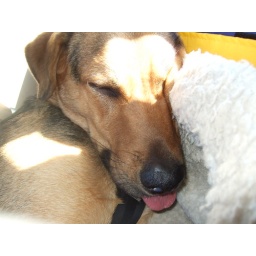
Danny sleeping in car